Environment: real
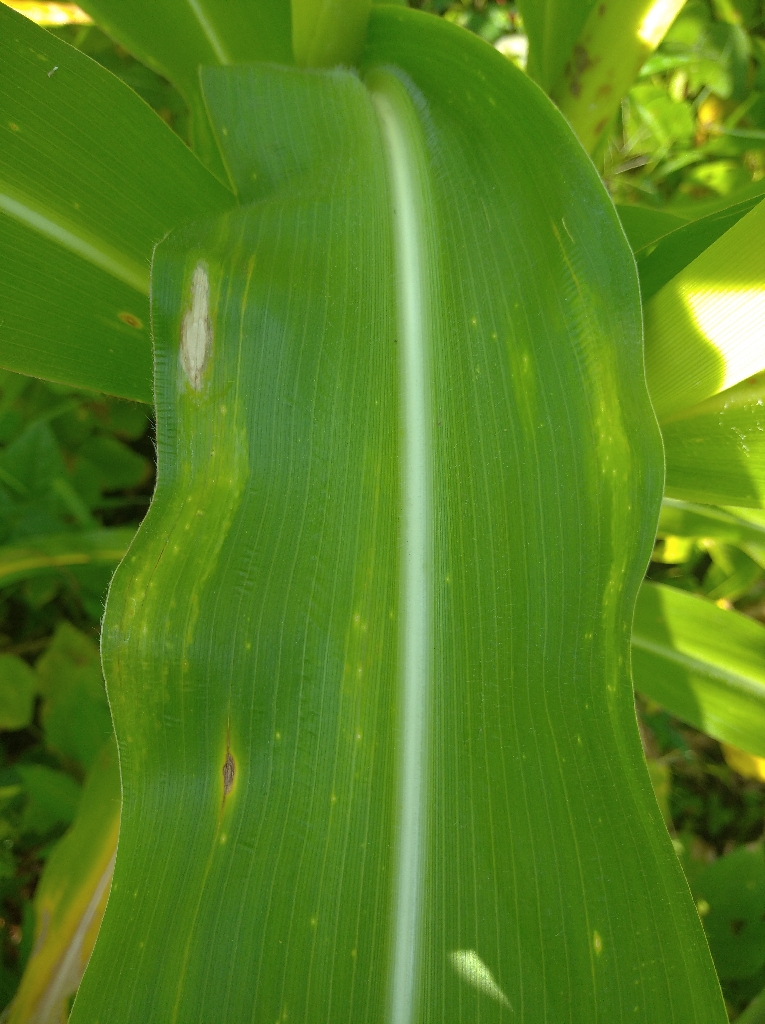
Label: northern_corn_leaf_blight